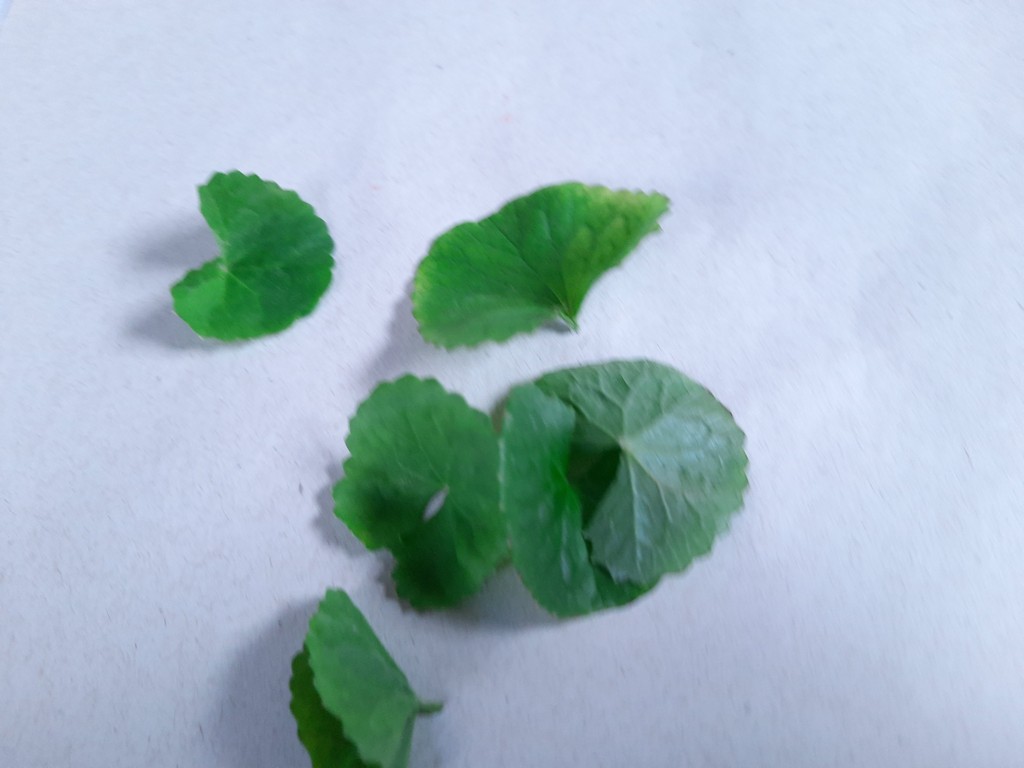
Label: Healthy